Kyōka Hyaku Monogatari

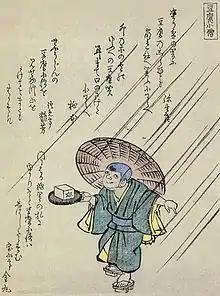
"Tōfu-kozō" from the "Kyōka Hyaku Monogatari"

The Kyōka Hyaku Monogatari (狂歌百物語) is a "kyōka" "e-hon" published in 1853 (Kaei 6). As a kyōka-themed book on "yōkai", and garnished with illustrations, it was edited by Rōjin Tenmei, and the illustrations were by Ryūkansai (Masasumi Ryūkansaijin).